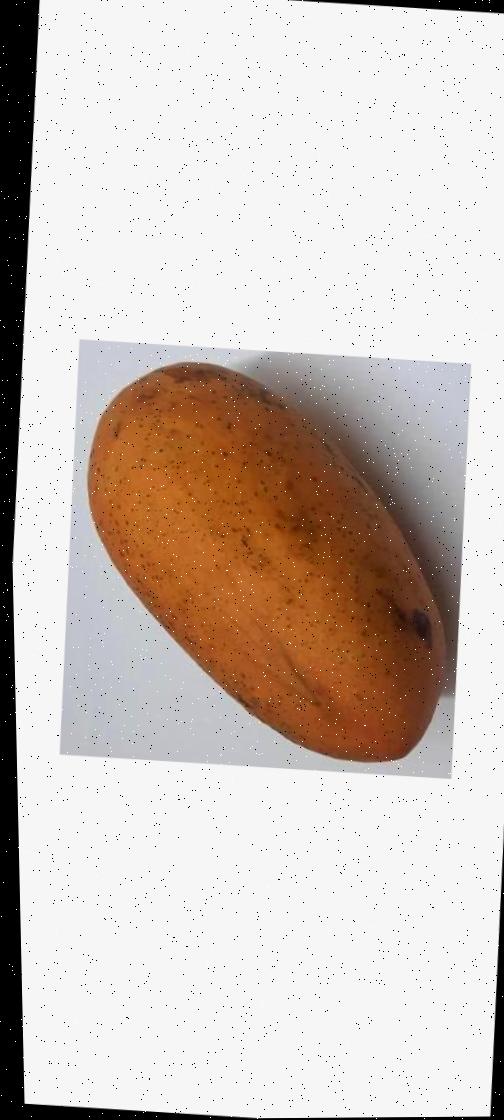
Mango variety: Ashshina Classic